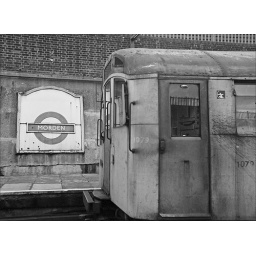
The sign and the train are well past their best before date at Morden in 1993.